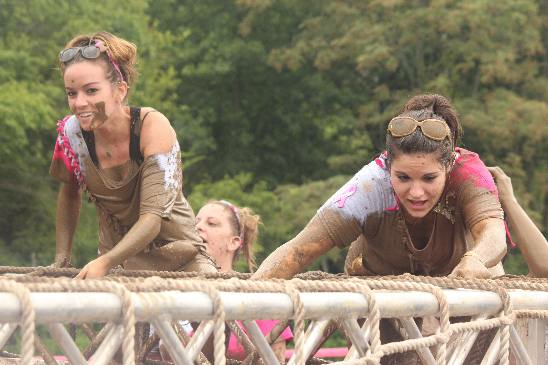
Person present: Yes